Third Transjordan attack

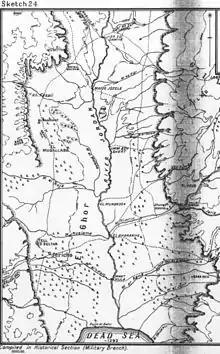
Detail of Falls Sketch Map No. 24 showing Jericho, Wadi Nueiame, Wadi el Auja, Wadi el Mellaha, El Musallabe, Bakr Ridge, El Baghalat, Kh Fasail, Meteil edn Dhib, El Musetter, and the fords from El Ghoraniye, to Umm esh Shert, Mafid Jozele and Jisr ed Damieh with the entrenched Shunet Nimrin position to the east overlooked by El Haud to the north east

The Seventh and Fourth Armies had begun to withdraw, and before dawn on 21 September Chaytor ordered the Auckland Mounted Rifles Regiment to advance and capture Kh Fasail, north of Baghalat on the road to the Jisr ed Damieh bridge. The regiment, supported by one section of their brigade's machine gun squadron and two guns from 29th Indian Mountain Battery, advanced along an old Roman road on the western bank of the Jordan River, with patrols pushed towards Jisr ed Damieh and Umm esh Shert. They captured Kh Fusail and Tel es edh Dhiab, along with 26 prisoners and two machine guns. Shortly afterwards the regiment discovered an Ottoman defensive line stretching from the ford at Mafid Jozele on the Jordan River to El Musetterah to the north west, defending the Jisr ed Damieh bridge. Units of the Seventh Army were seen withdrawing along the Wadi el Fara road from Nablus towards the Jisr ed Damieh bridge. This Ottoman defensive line was reported at 08:05 to be strongly held, but movement in the rear was detected and at 16:15 the Auckland Mounted Rifles Regiment reported they were withdrawing from Mafid Jozele.